One Day in the Haram

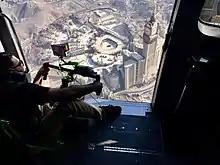
Director, Abrar Hussain, filming the documentary "One Day in the Haram" from a helicopter

The production crew for "One Day in the Haram" consisted of two camera units and 25 crew members overall. The film was shot on the Arri Alexa Mini and a mixture of Fujinon zoom lenses and Zeiss CP2 prime lenses. The film was shot at 4K resolution, with many sequences filmed in slow motion at 200 FPS.